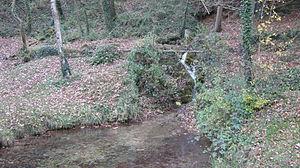
vue d'ensemble
Fontaines-Saint-Clair est une commune française située dans le département de la Meuse, en région Grand Est.